Gladys Knight

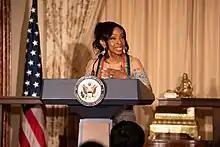
Knight receiving her Kennedy Center Honor (2022)

Signing with Columbia Records in 1980 and restored to its familiar quartet form, Gladys Knight & the Pips began releasing new material. The act enlisted former Motown producers Nickolas Ashford and Valerie Simpson for their first two albums: "About Love" (1980), which included the hit "Landlord" and "Touch" (1981).